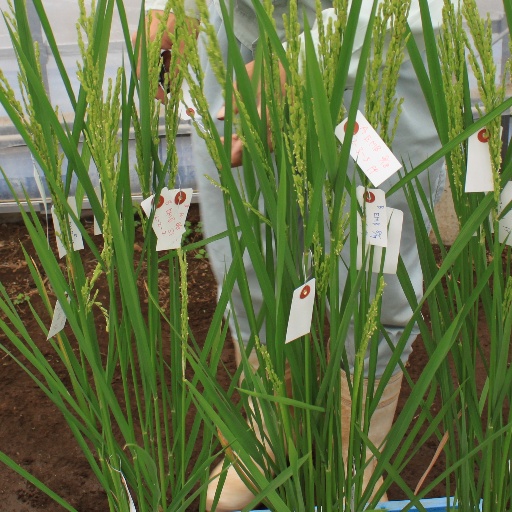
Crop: rice